Atra Gilatala Union

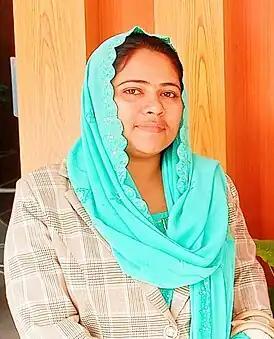
UP Secretary Suraya Parveen

Atra Gilatala Union is a Union Council of Phultala Upazila .